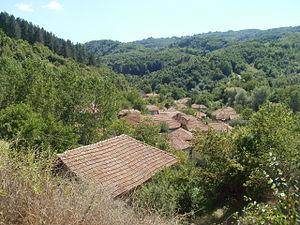
Dobri Do est un village de Serbie situé dans la municipalité de Pirot, district de Pirot. Au recensement de 2011, il comptait 57 habitants.